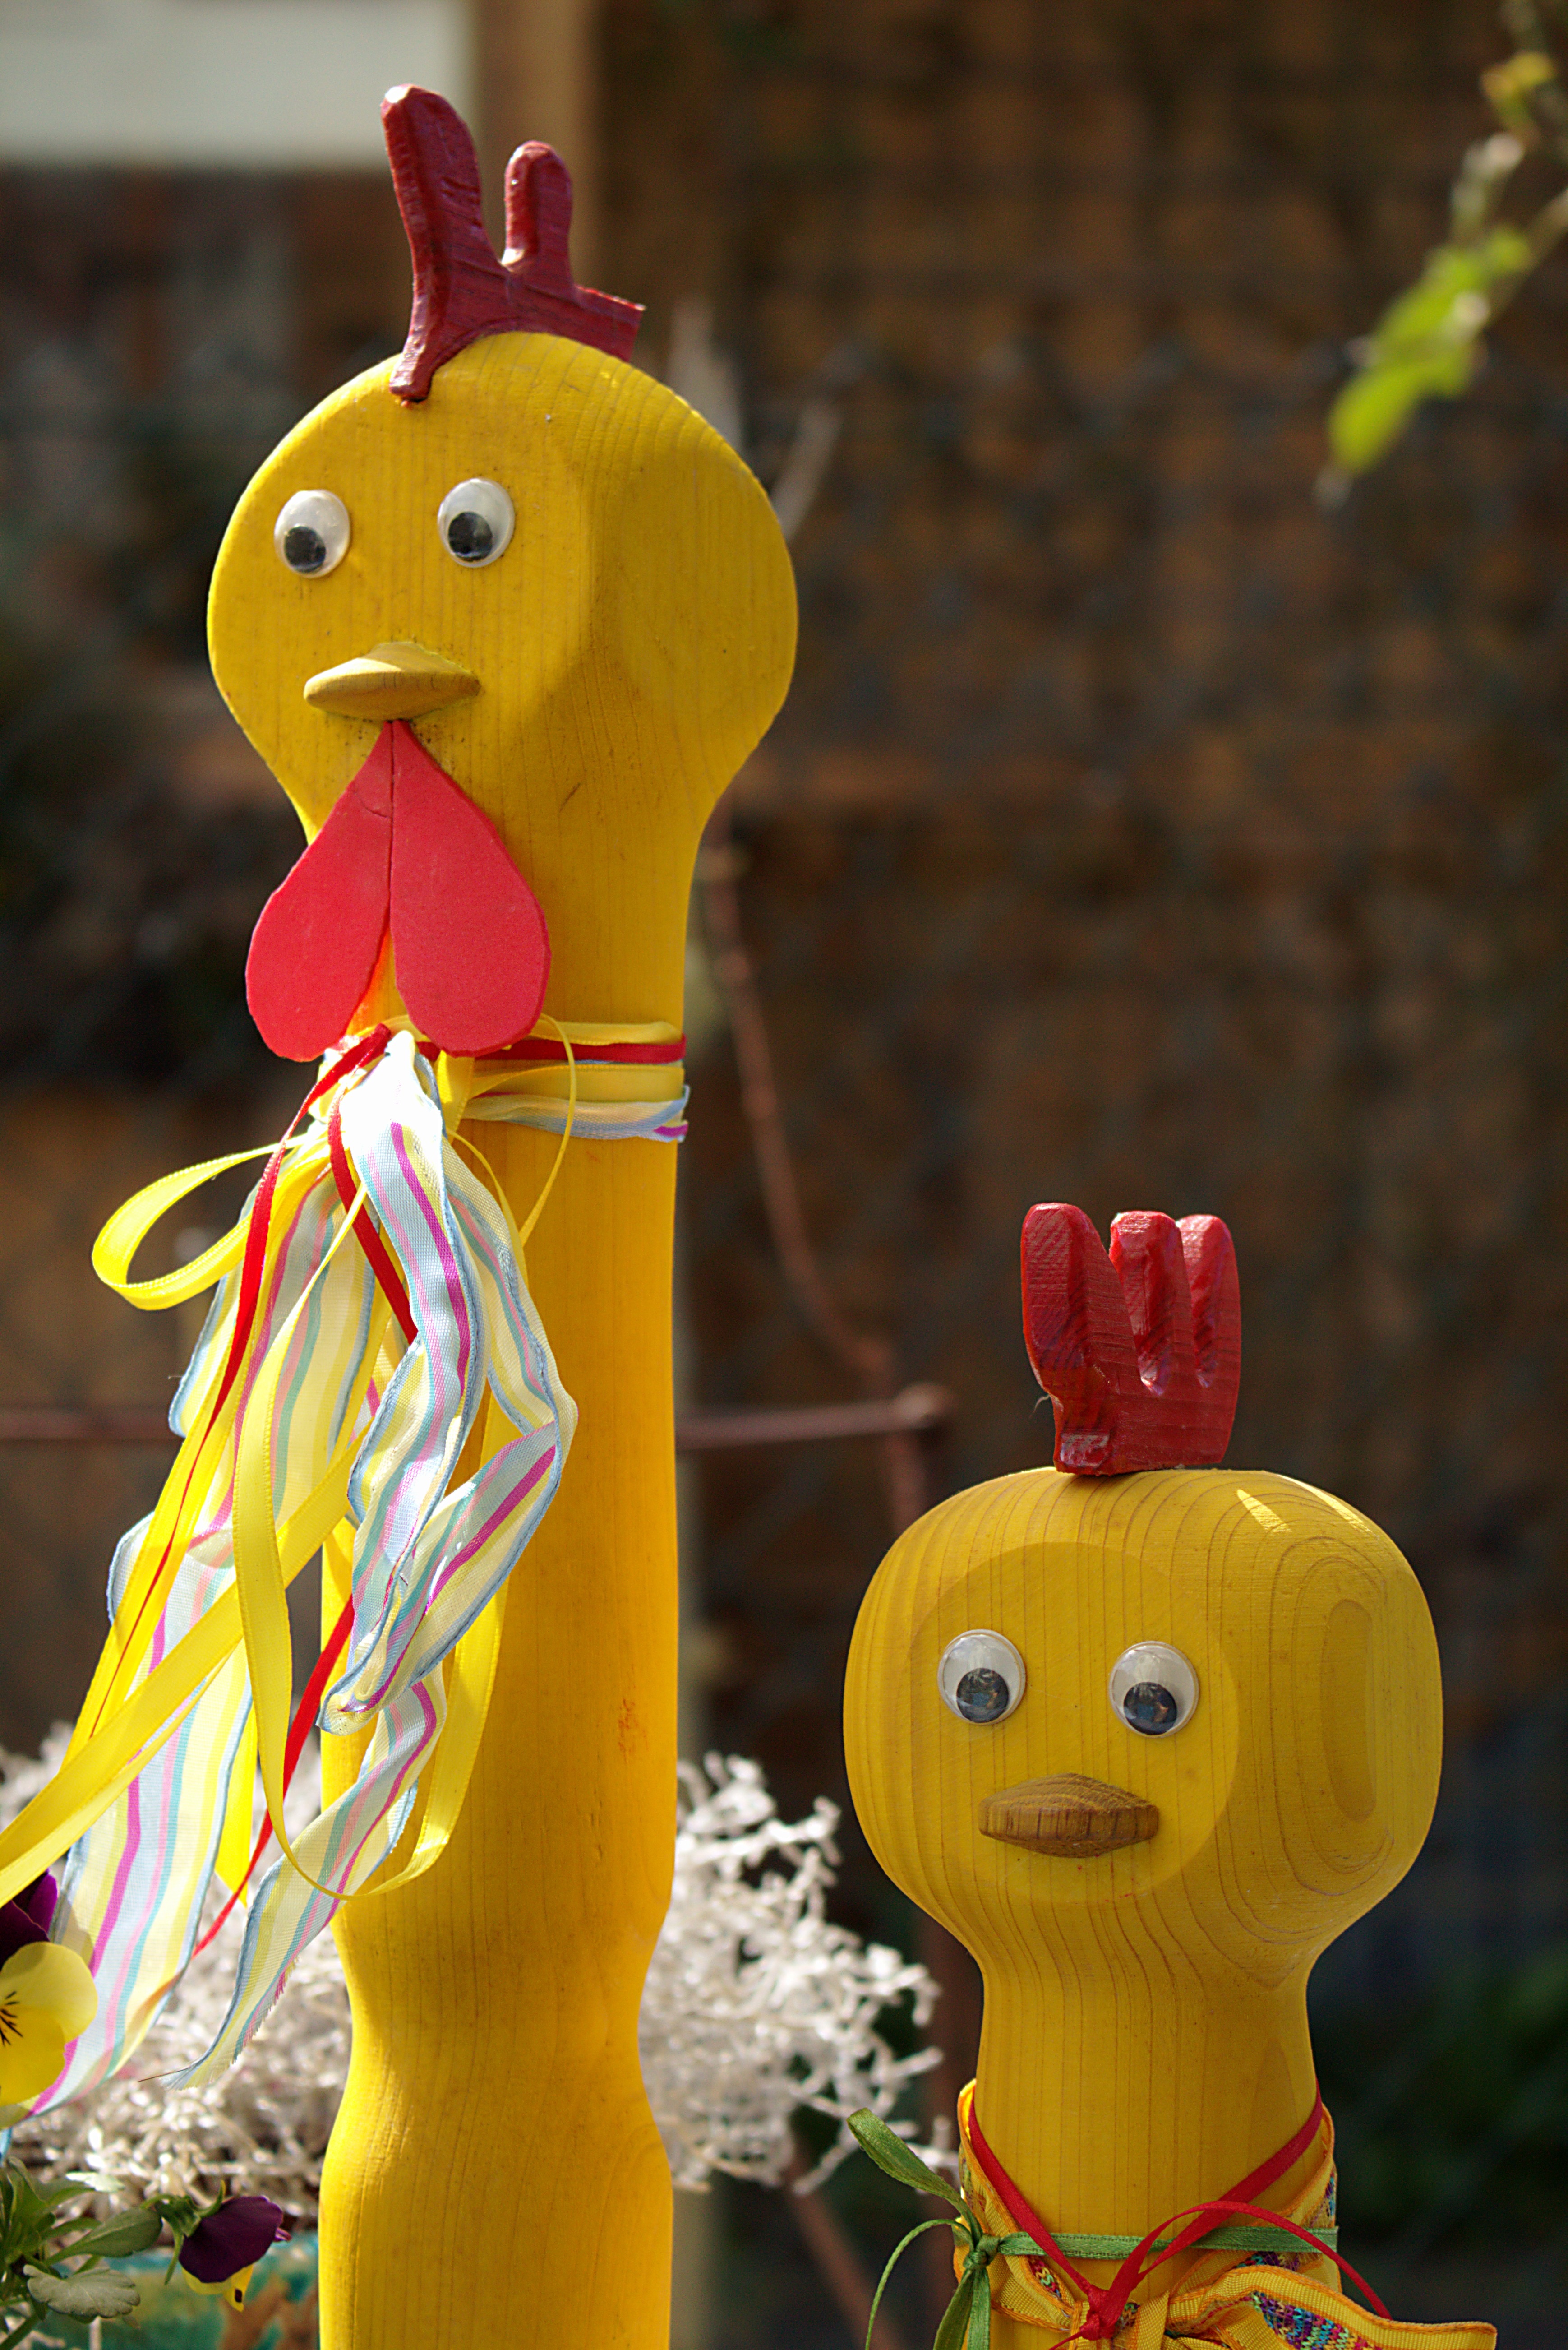
flower, decoration, red, color, yellow, toy, funny, easter, sweetness, arts crafts, easter decorations, stuffed toy